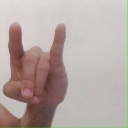
अक्षर: च